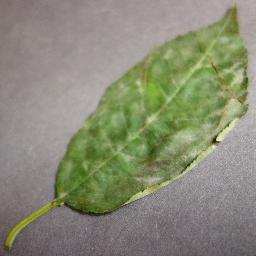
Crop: cherry
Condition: (including_sour)_powdery_mildew